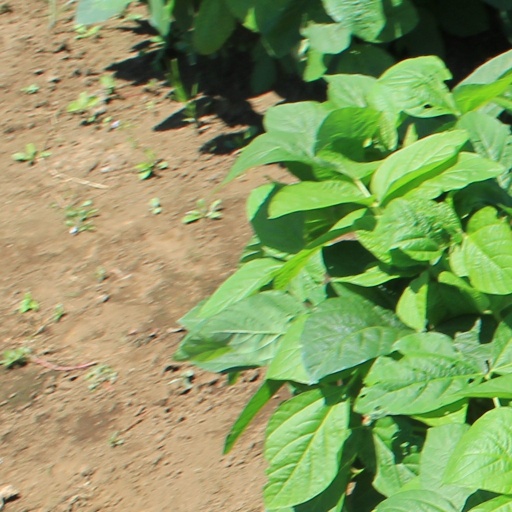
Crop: soybean